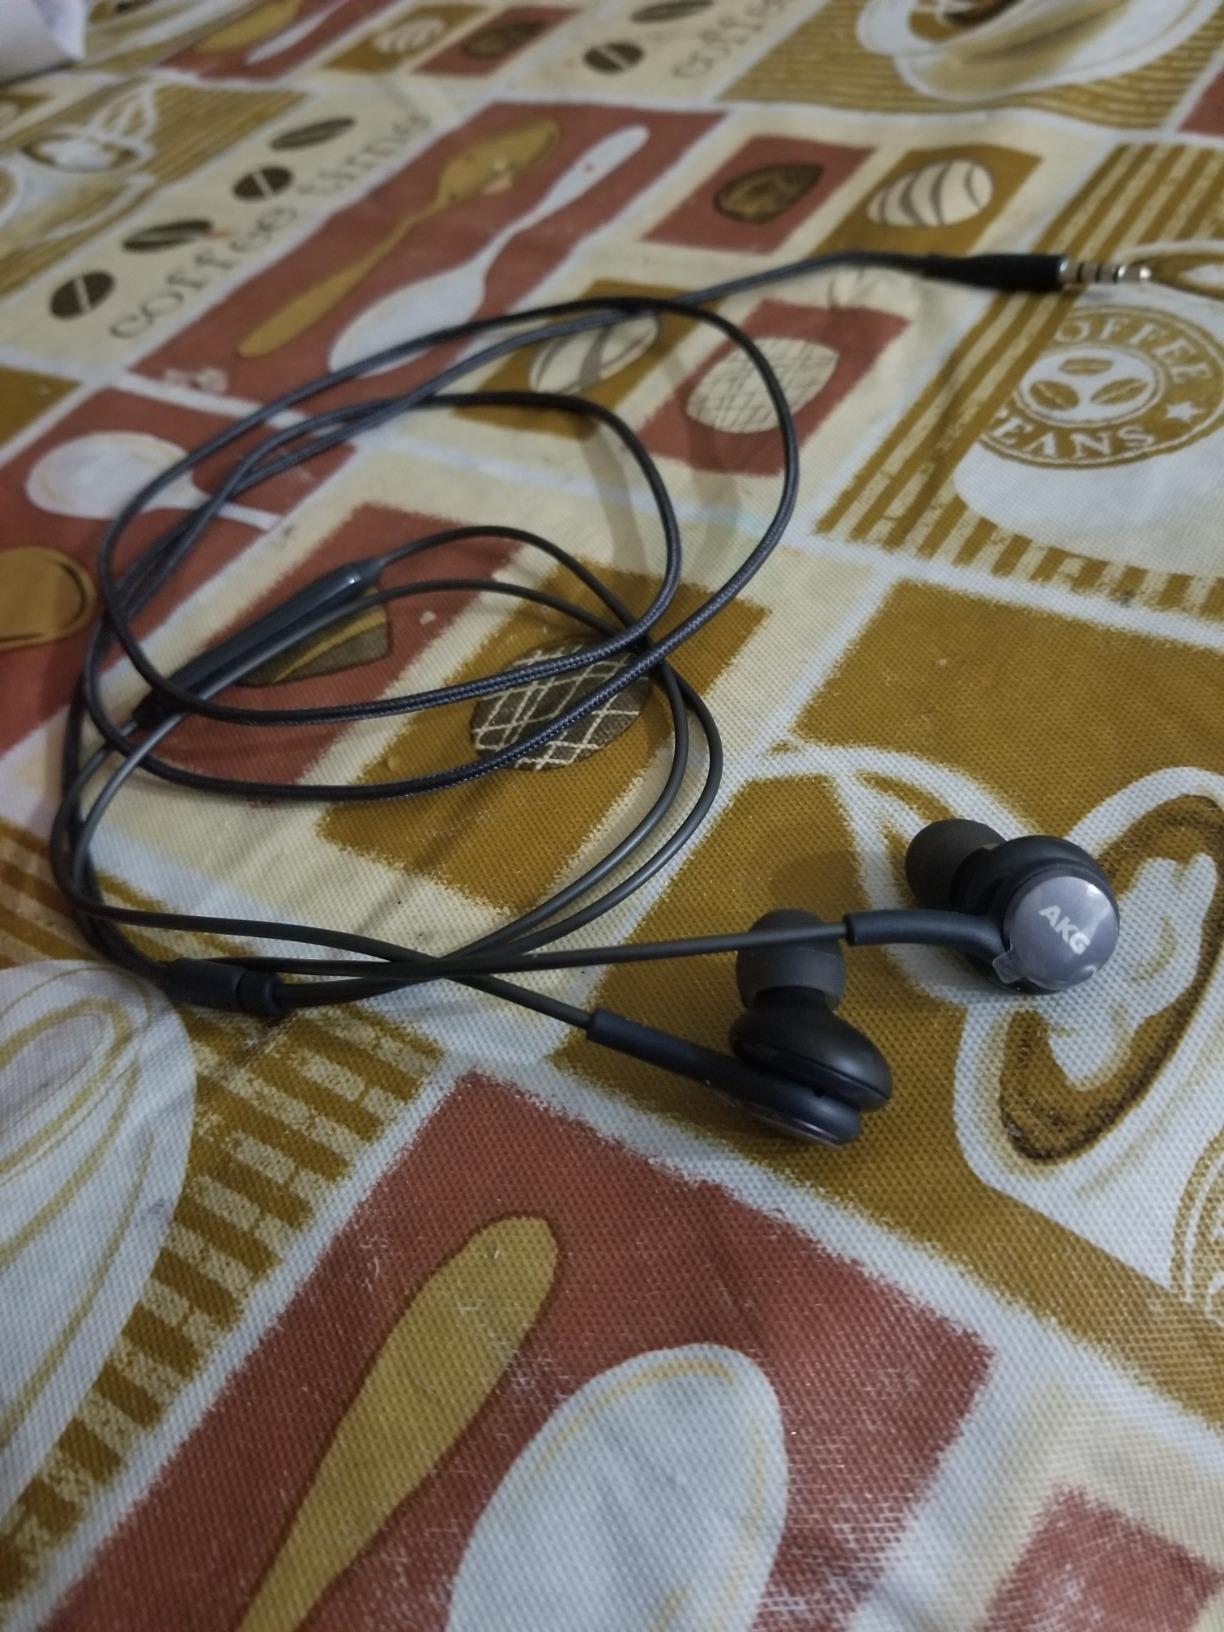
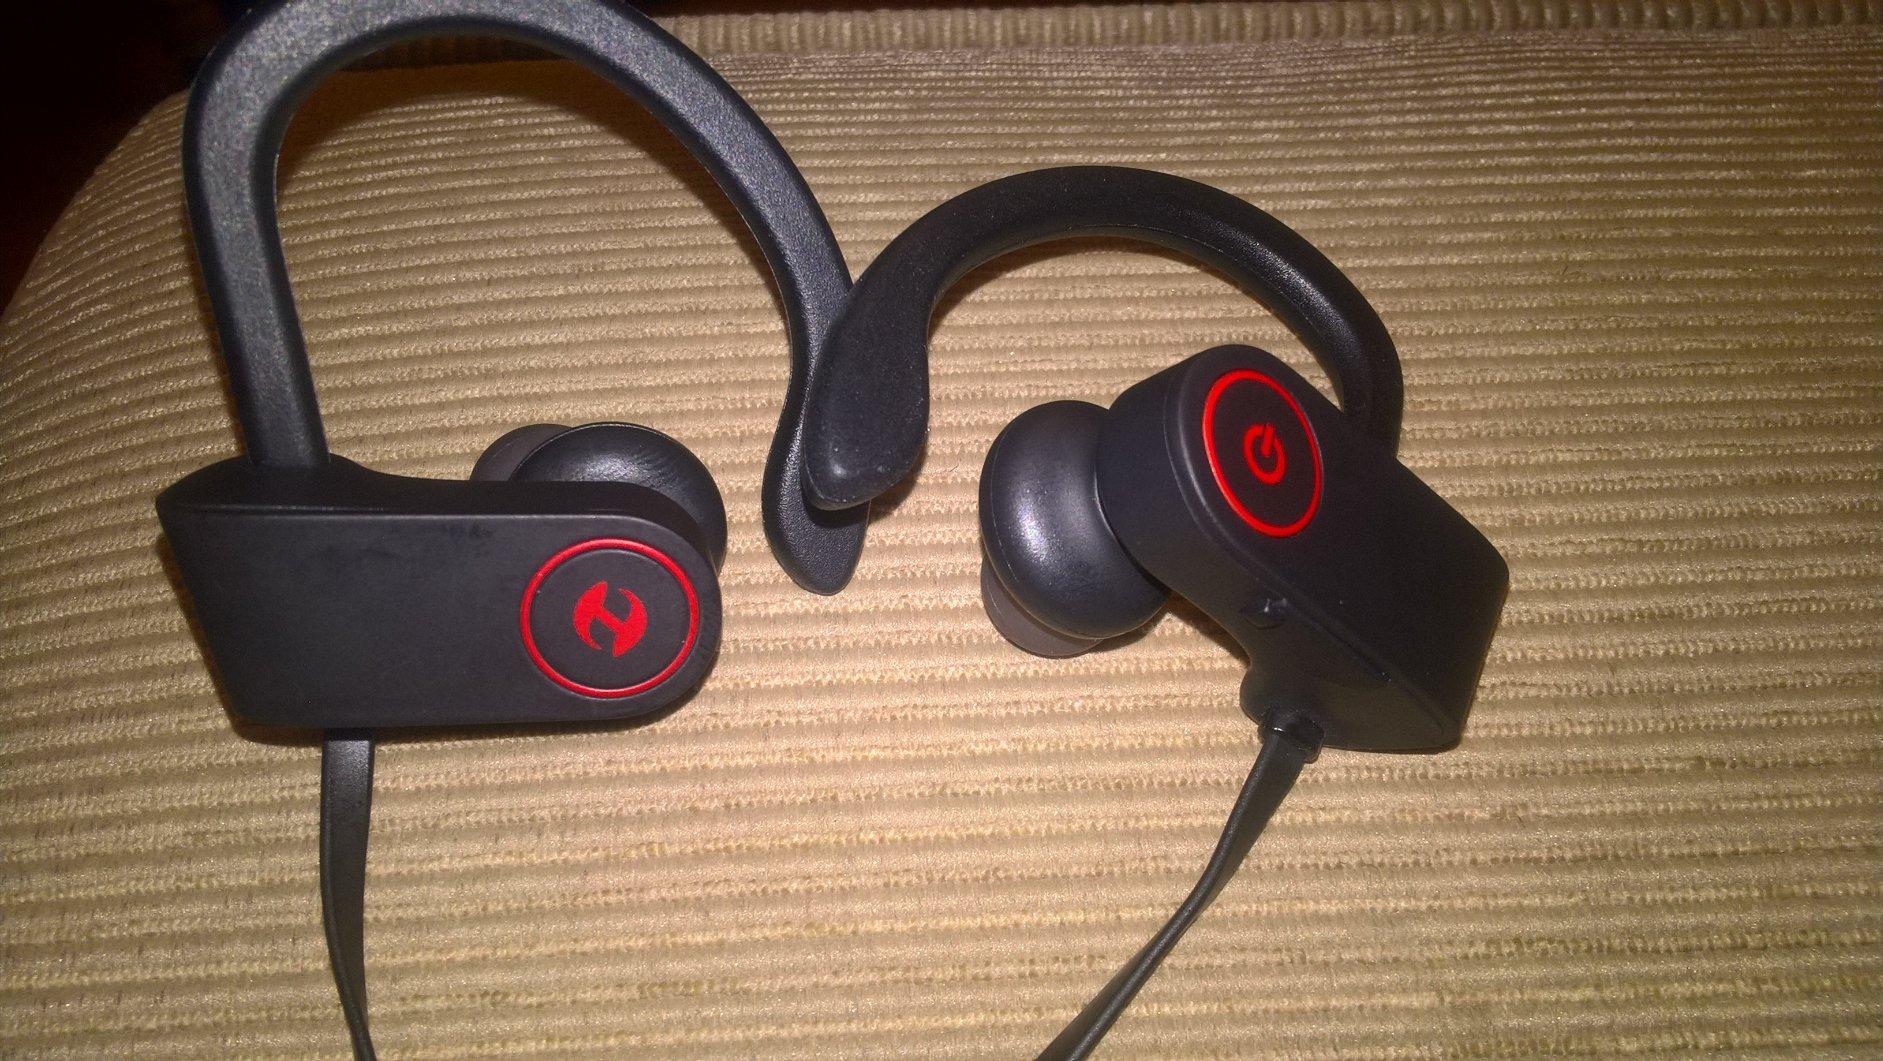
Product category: headphones
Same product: no